Ankle brace

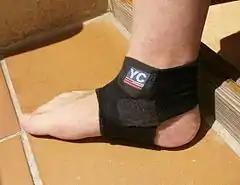
ankle brace

An ankle brace is a garment that is worn around the ankle to protect it or for immobilization while allowing it to heal from sprains and other minor injuries. Ankle braces are used to immobilize the joint while providing heat and compression to the bones. They are common in injury rehabilitation processes that affect the ankle, being made of rigid fabric such nylon and neoprene that allow limited mobility of the foot and conform to the ankle by a hook and loop fastener. To ensure its fixation, the foot portion may include metal pieces. In severe cases, they incorporate metallic plates to better immobilize the joint. Ankle braces may not be adequate in treating more severe sprains and ankle injuries.